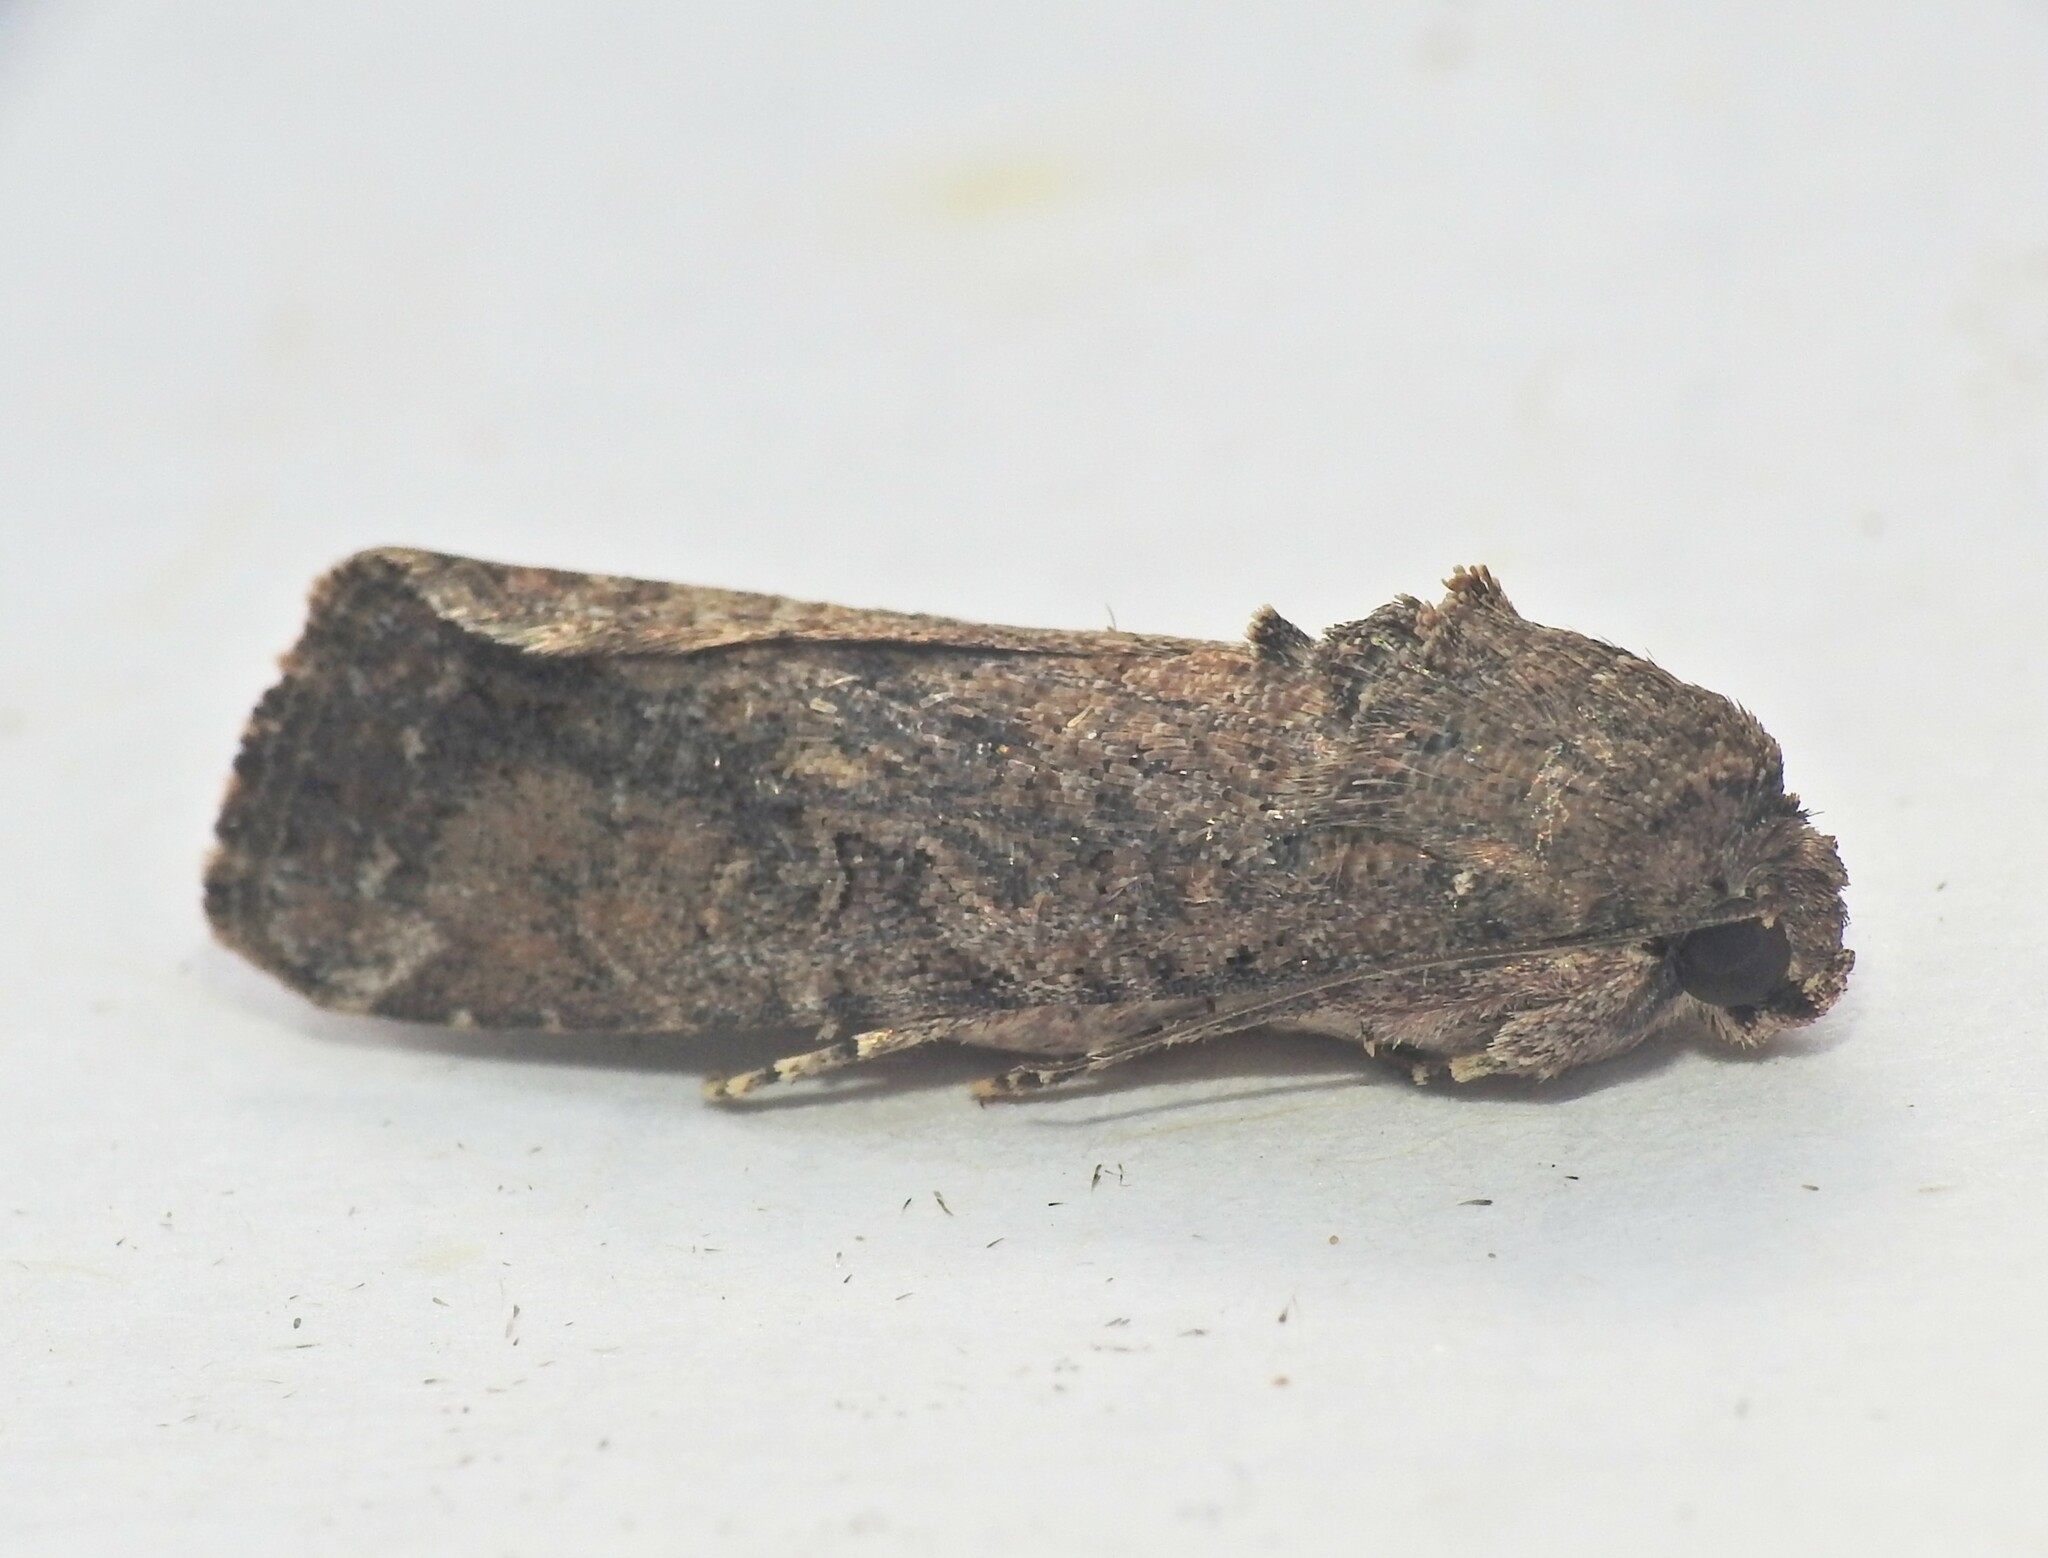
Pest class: cutworms